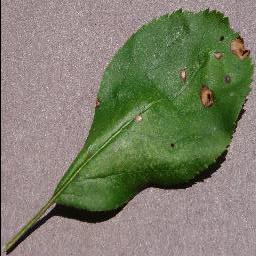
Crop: apple
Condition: black_rot